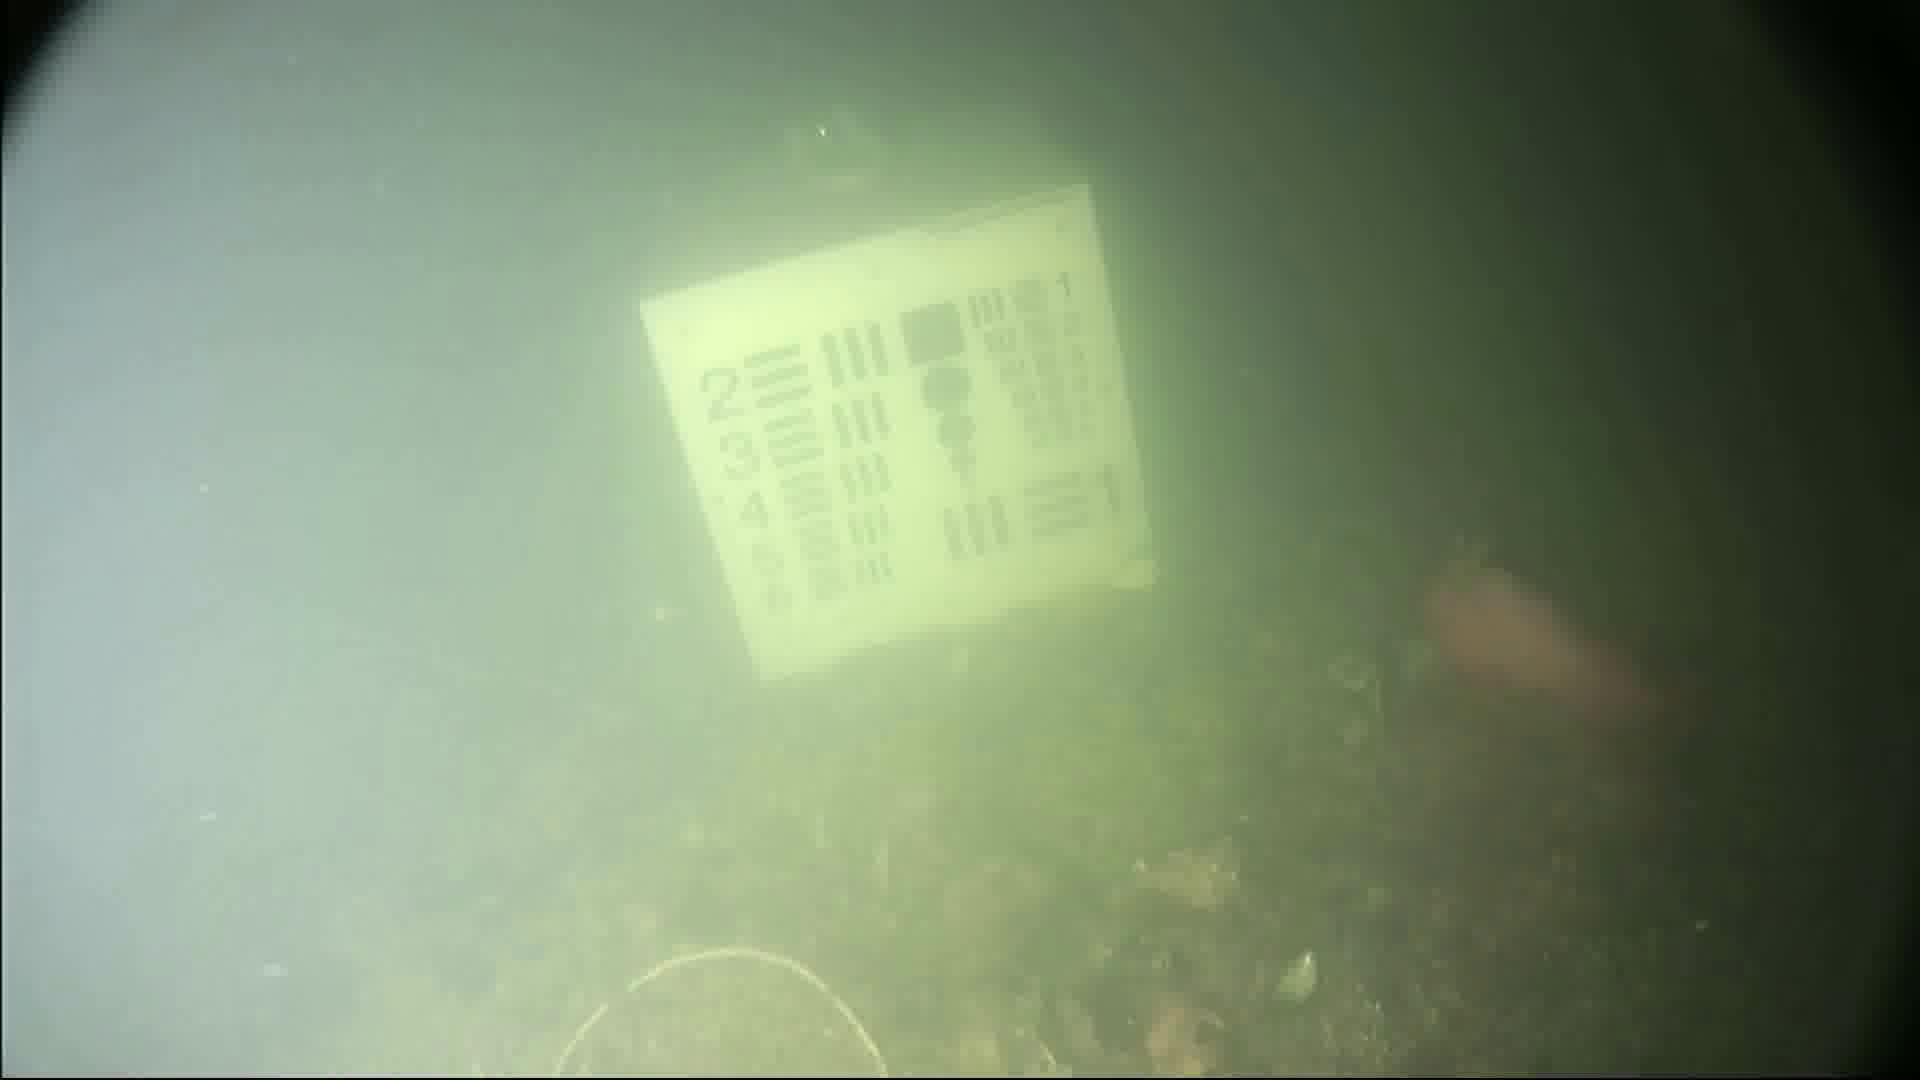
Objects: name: fish